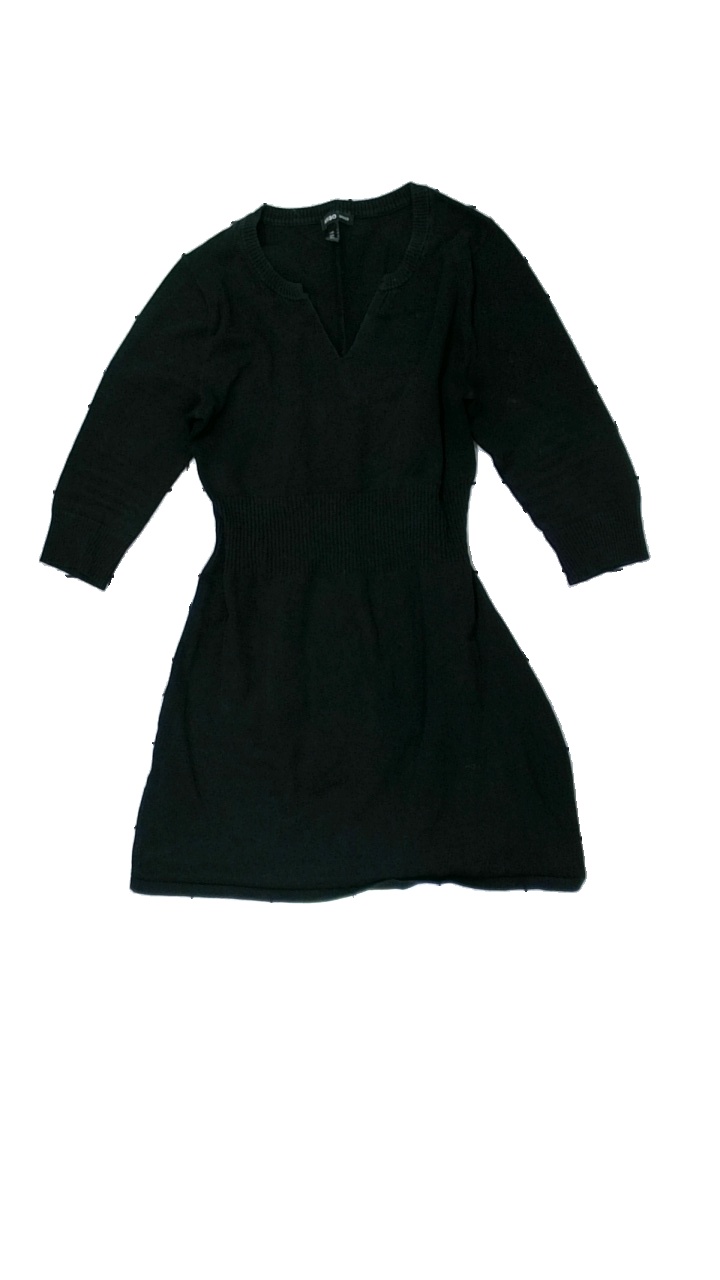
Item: Dress (Ladies)
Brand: Mango
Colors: Black
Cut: Regular, V-collar
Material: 72% cotton 28% nylon
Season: All
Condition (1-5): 3
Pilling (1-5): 3
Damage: outwashed
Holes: Minor
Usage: Export
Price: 50-100